List of Delaware River tributaries

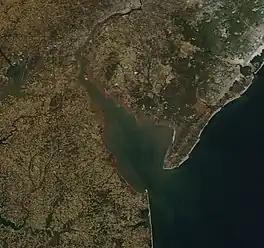
A satellite image of Delaware Bay, January 2011

Delaware Bay is a major estuary outlet of the Delaware River on the Northeast seaboard of the United States whose fresh water mixes for many miles with the waters of the Atlantic Ocean. The bay, as an estuary, forms a transitional zone between the river environment provided by the Delaware River and maritime environment of the Atlantic Ocean that is subject to both marine influences, such as tides, waves, and the influx of saline water; and riverine influences, such as flows of fresh water and sediment. Delaware Bay covers in area. The bay is bordered by the State of New Jersey and the State of Delaware. The bay's outermost boundary separating it from the Atlantic are two capes: Cape Henlopen and Cape May.